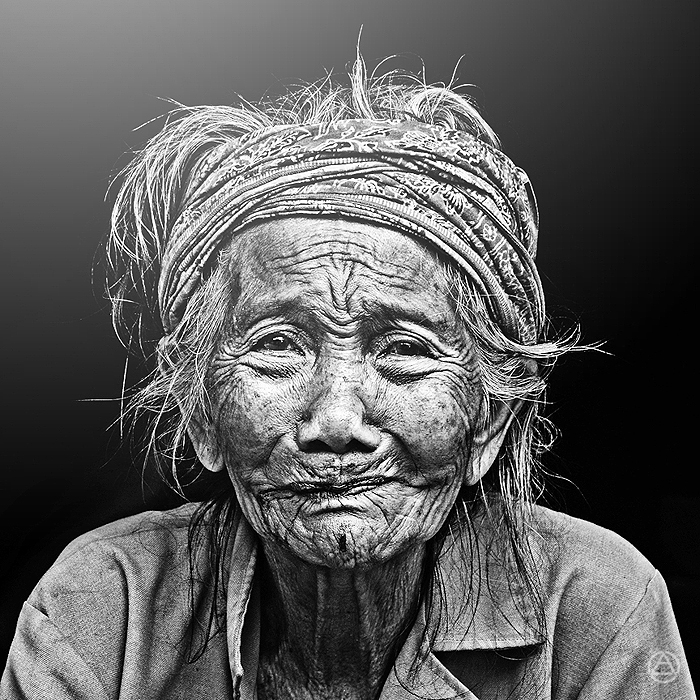
Gender: women